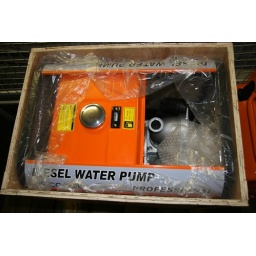
The water pump is packed in a wooden box for transportation